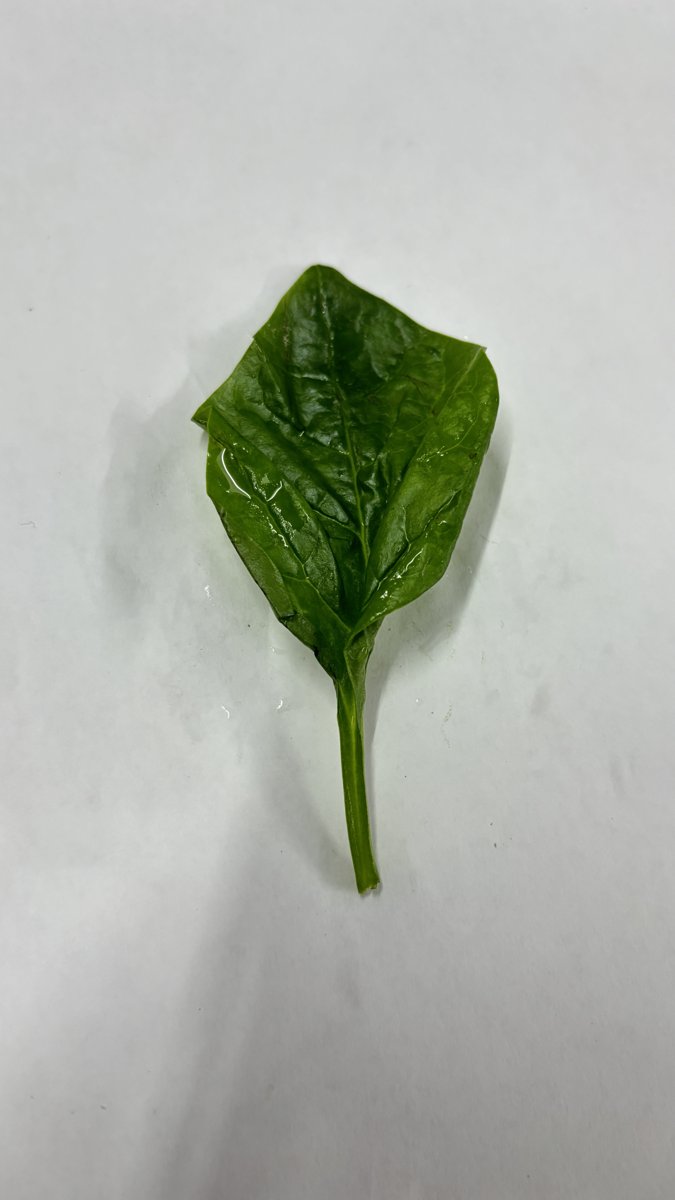
Label: Healthy-Leaf